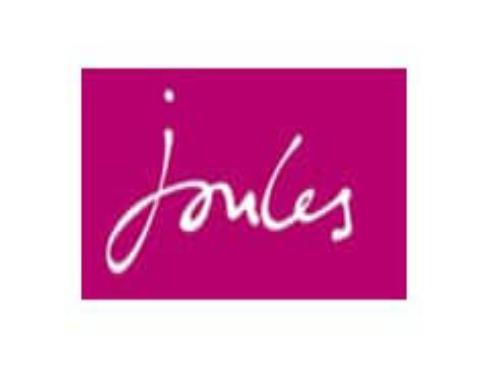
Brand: JOULES
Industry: Clothes